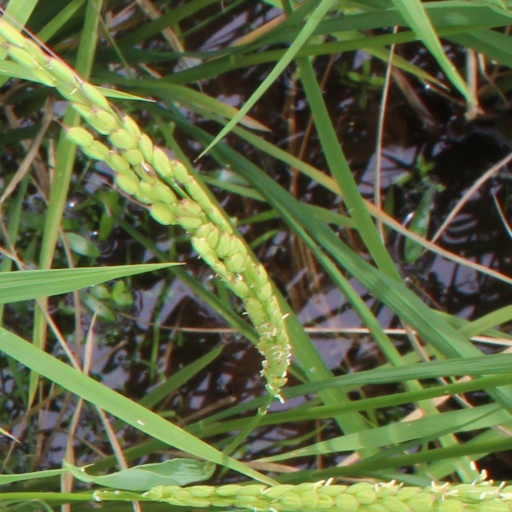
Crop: rice